Ontario Highway 410

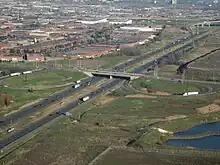
The interchange with Courtneypark Drive looking south, prior to the reconfiguration of the ramps, also showing the freeway's grass median prior to widening.

Maintaining a straight north-westward course, it passes beneath Courtney Park Drive and Derry Road, with a slight jog to the right between the two underpasses. The freeway then meets Highway 407 at a cloverstack interchange as it crosses into Brampton and passes beneath a hydro corridor. Veering to the left, the freeway continues through industrialized areas and returns to its northwest–southeast orientation. It passes beneath Steeles Avenue East, following alongside the alignment of Heart Lake Road (now mostly broken up into segments), and later Queen Street East, the former Highway 7, now Peel Regional Road 107. Until it was decommissioned across the Greater Toronto Area, Highway 7 was concurrent between Queen Street East and Bovaird Drive. Passing north of Queen Street, the highway leaves the industrial area and passes through residential areas in an open cut until Bovaird Drive East.